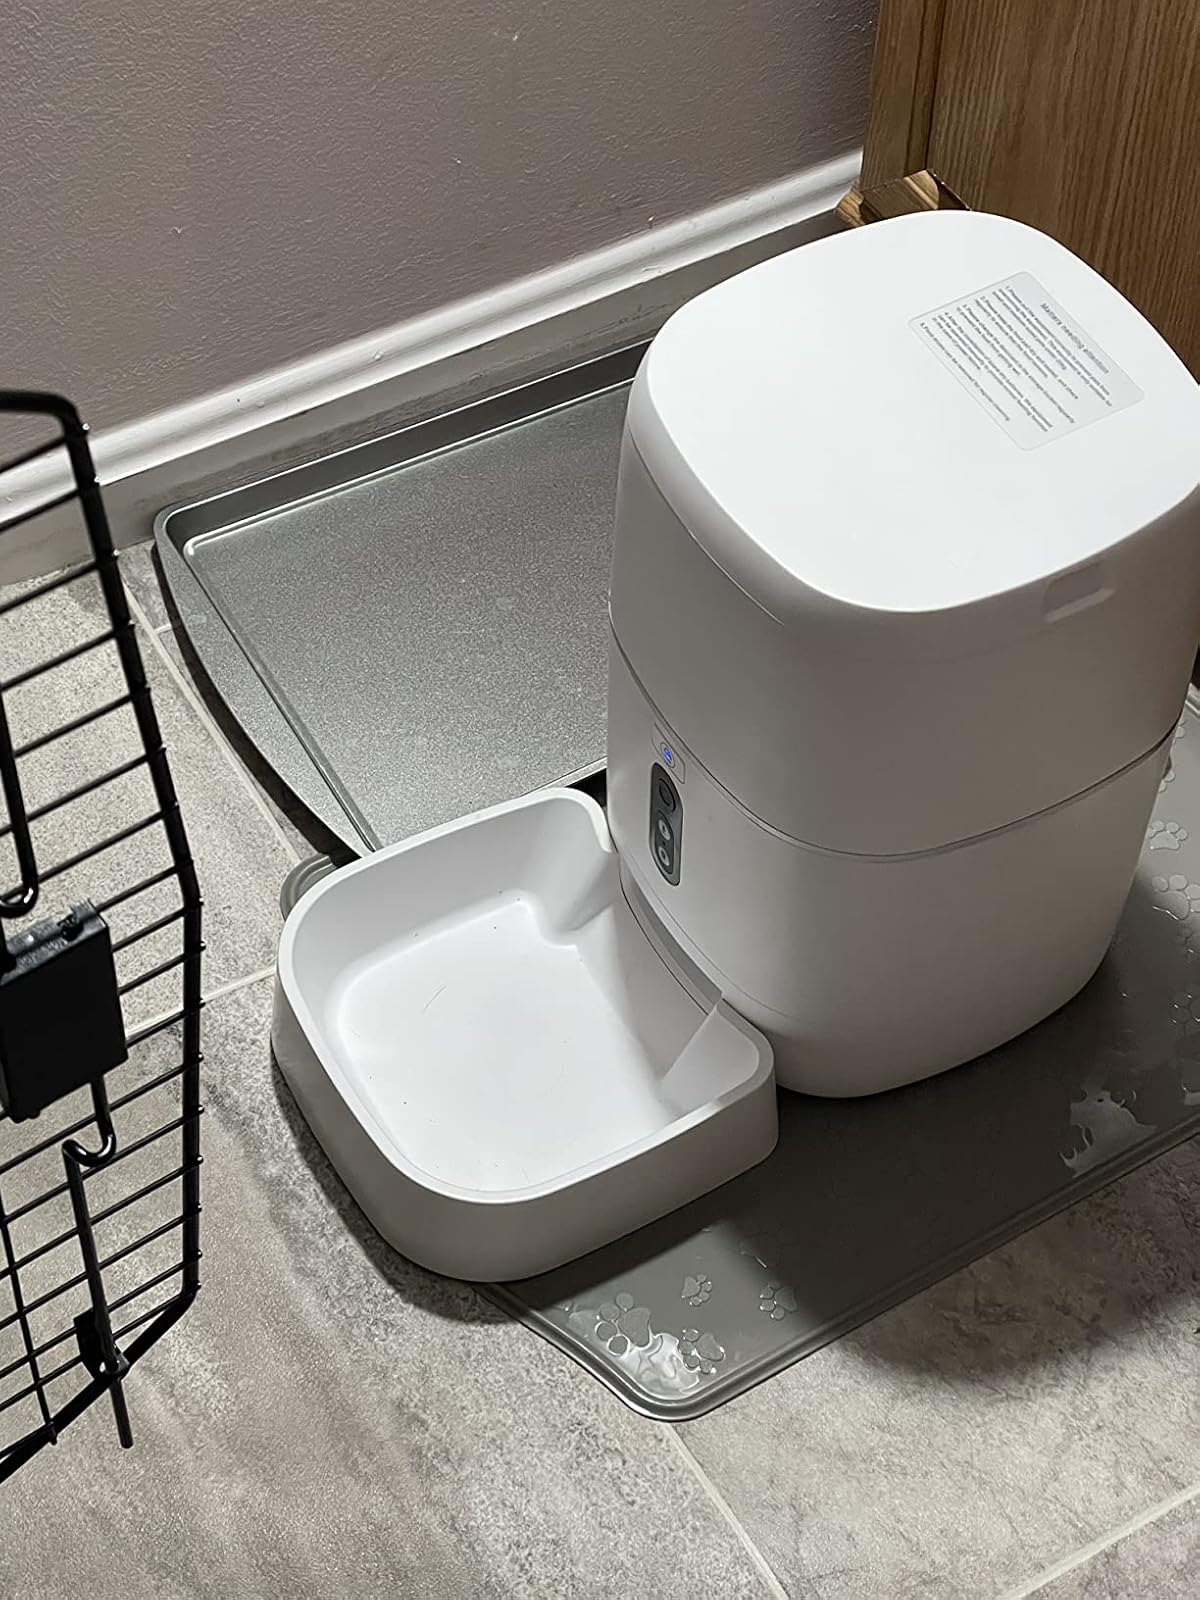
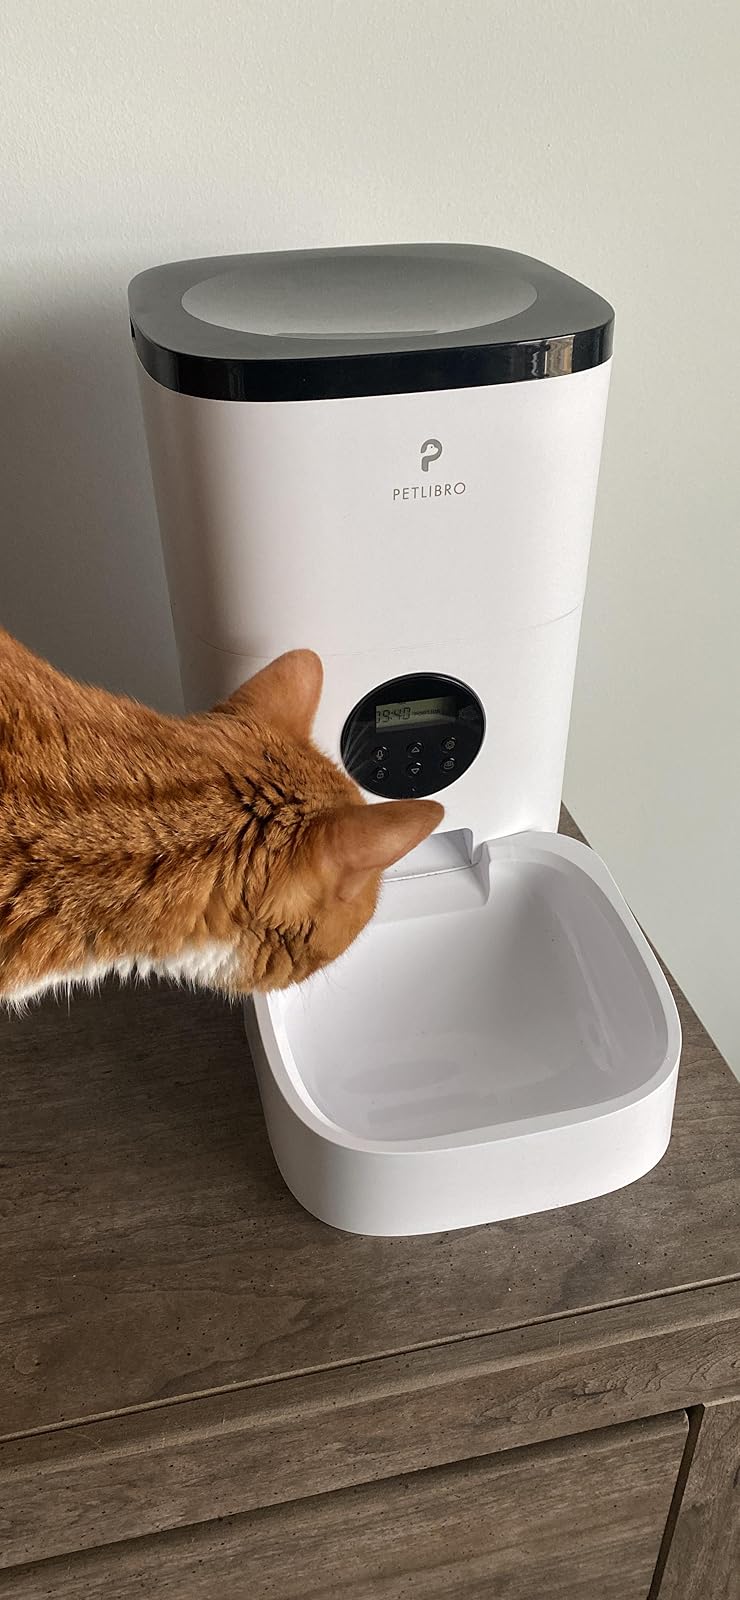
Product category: items_feeder
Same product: no